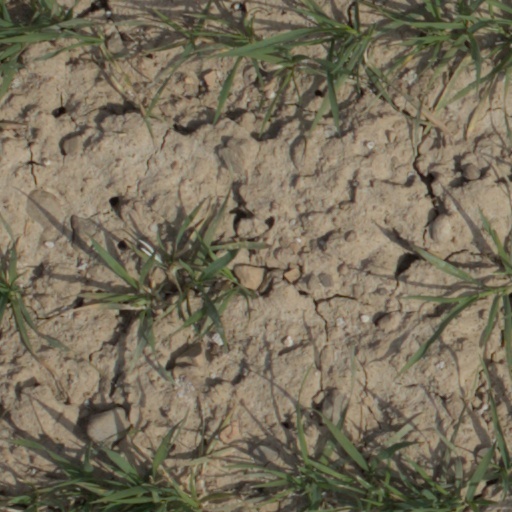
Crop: wheat